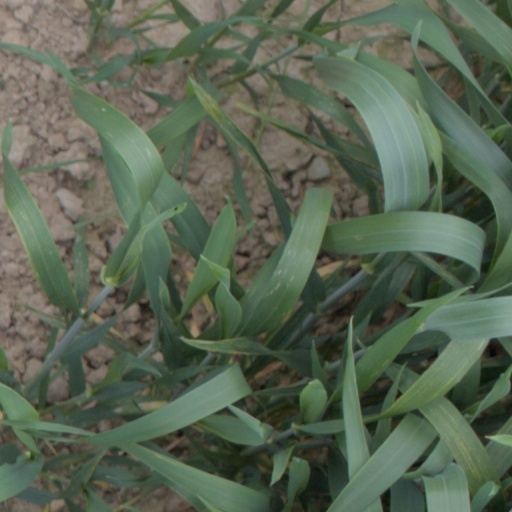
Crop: wheat